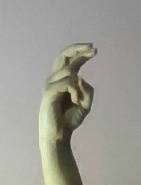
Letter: zay